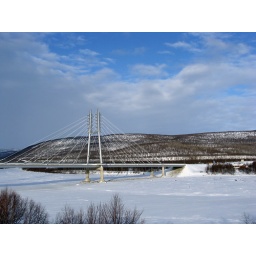
Sami Bridge is a cable-stayed bridge that crosses the Tanaelva river between Finnmark county in Norway and Utsjoki in Finland.